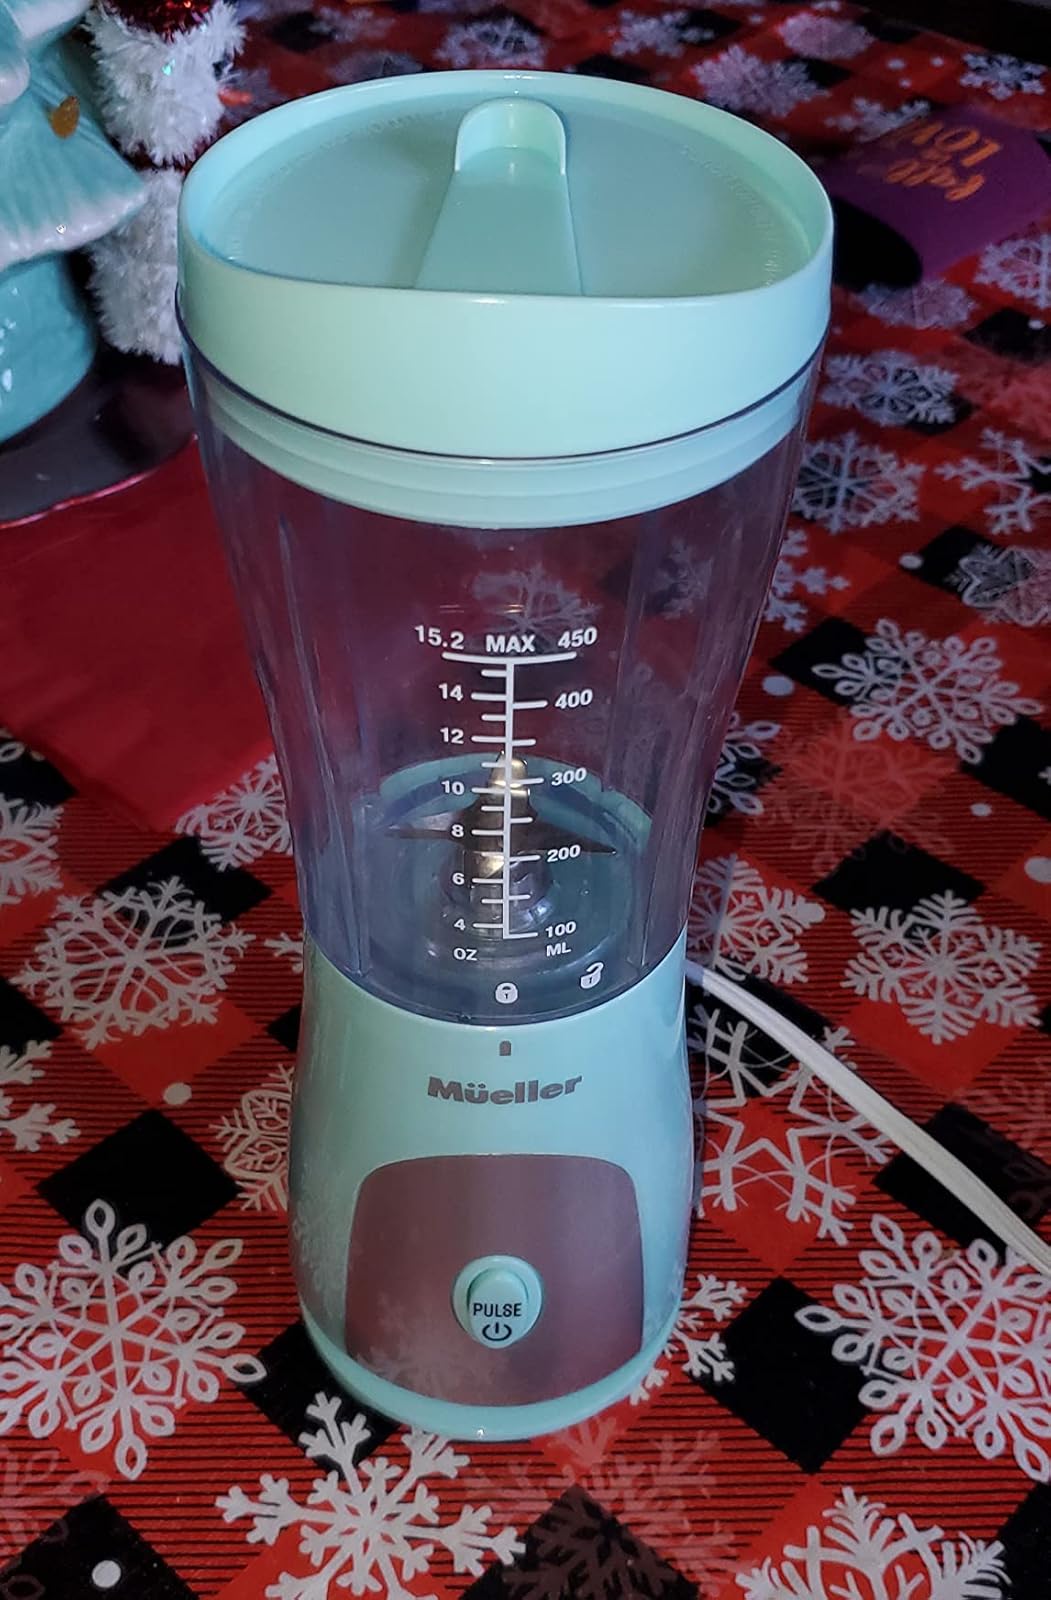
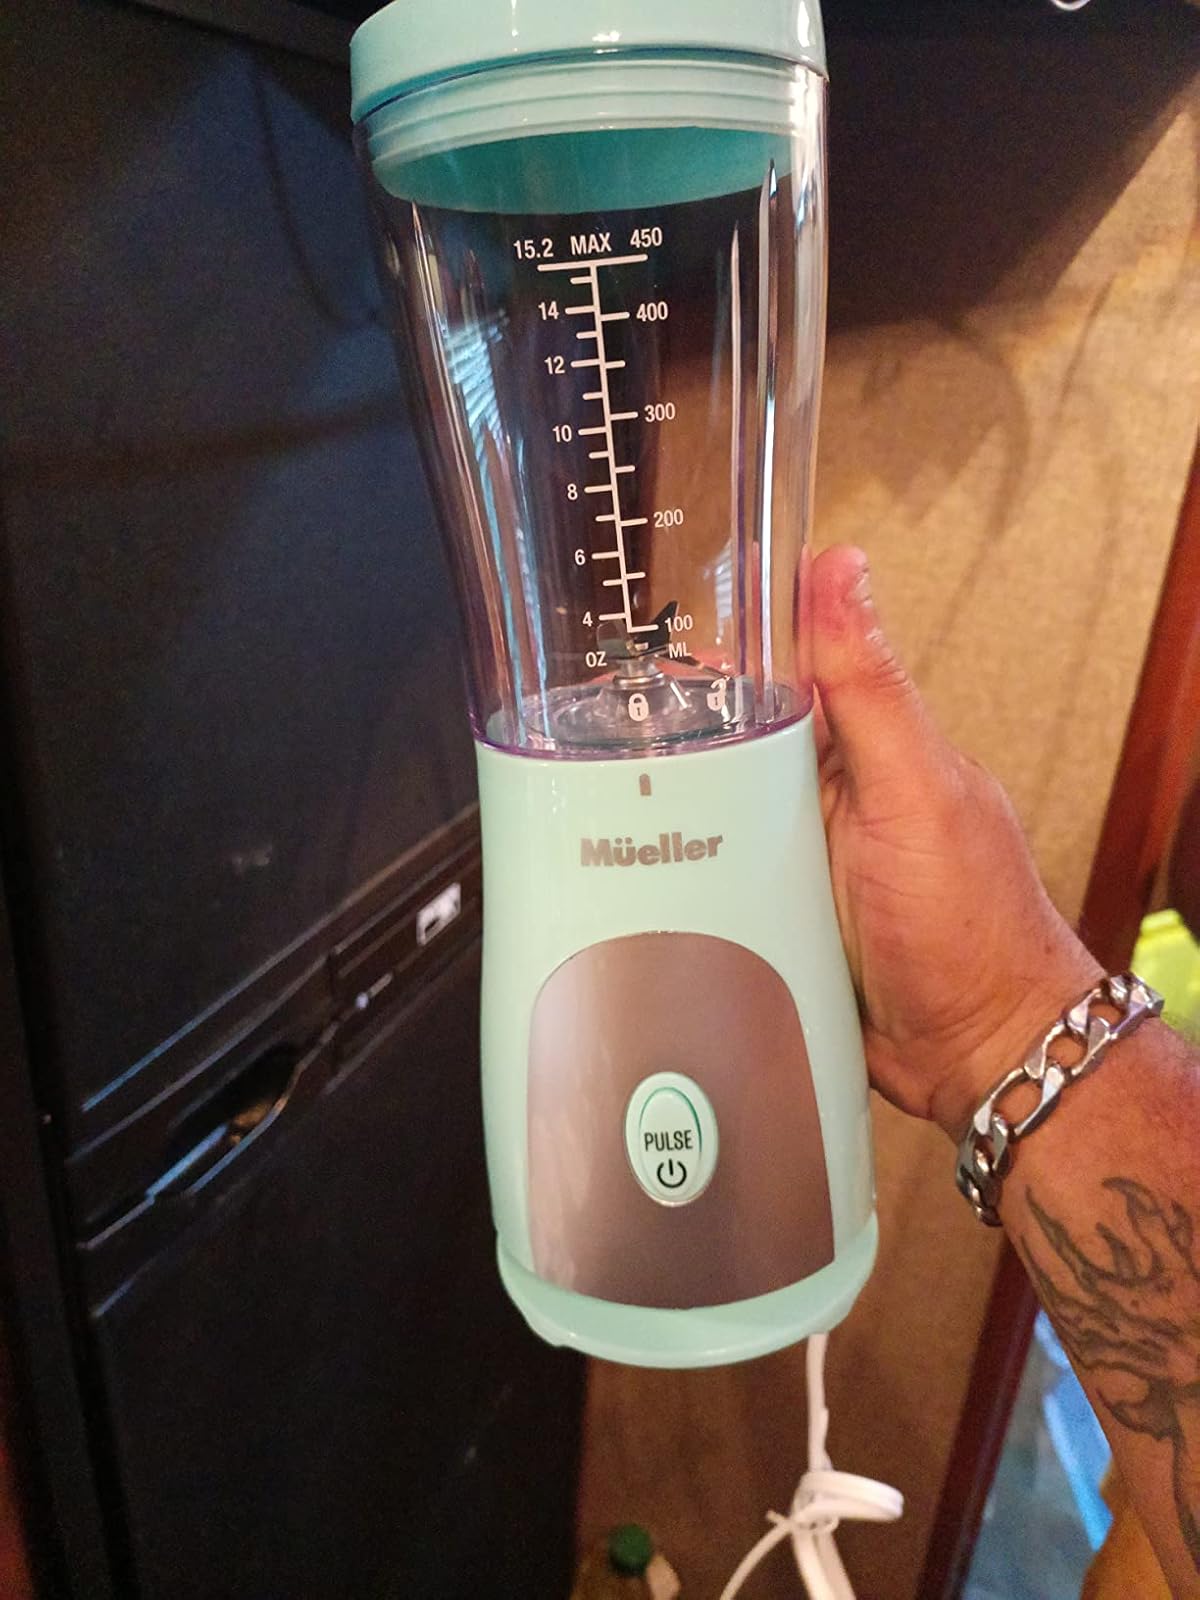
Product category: items_blender
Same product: yes